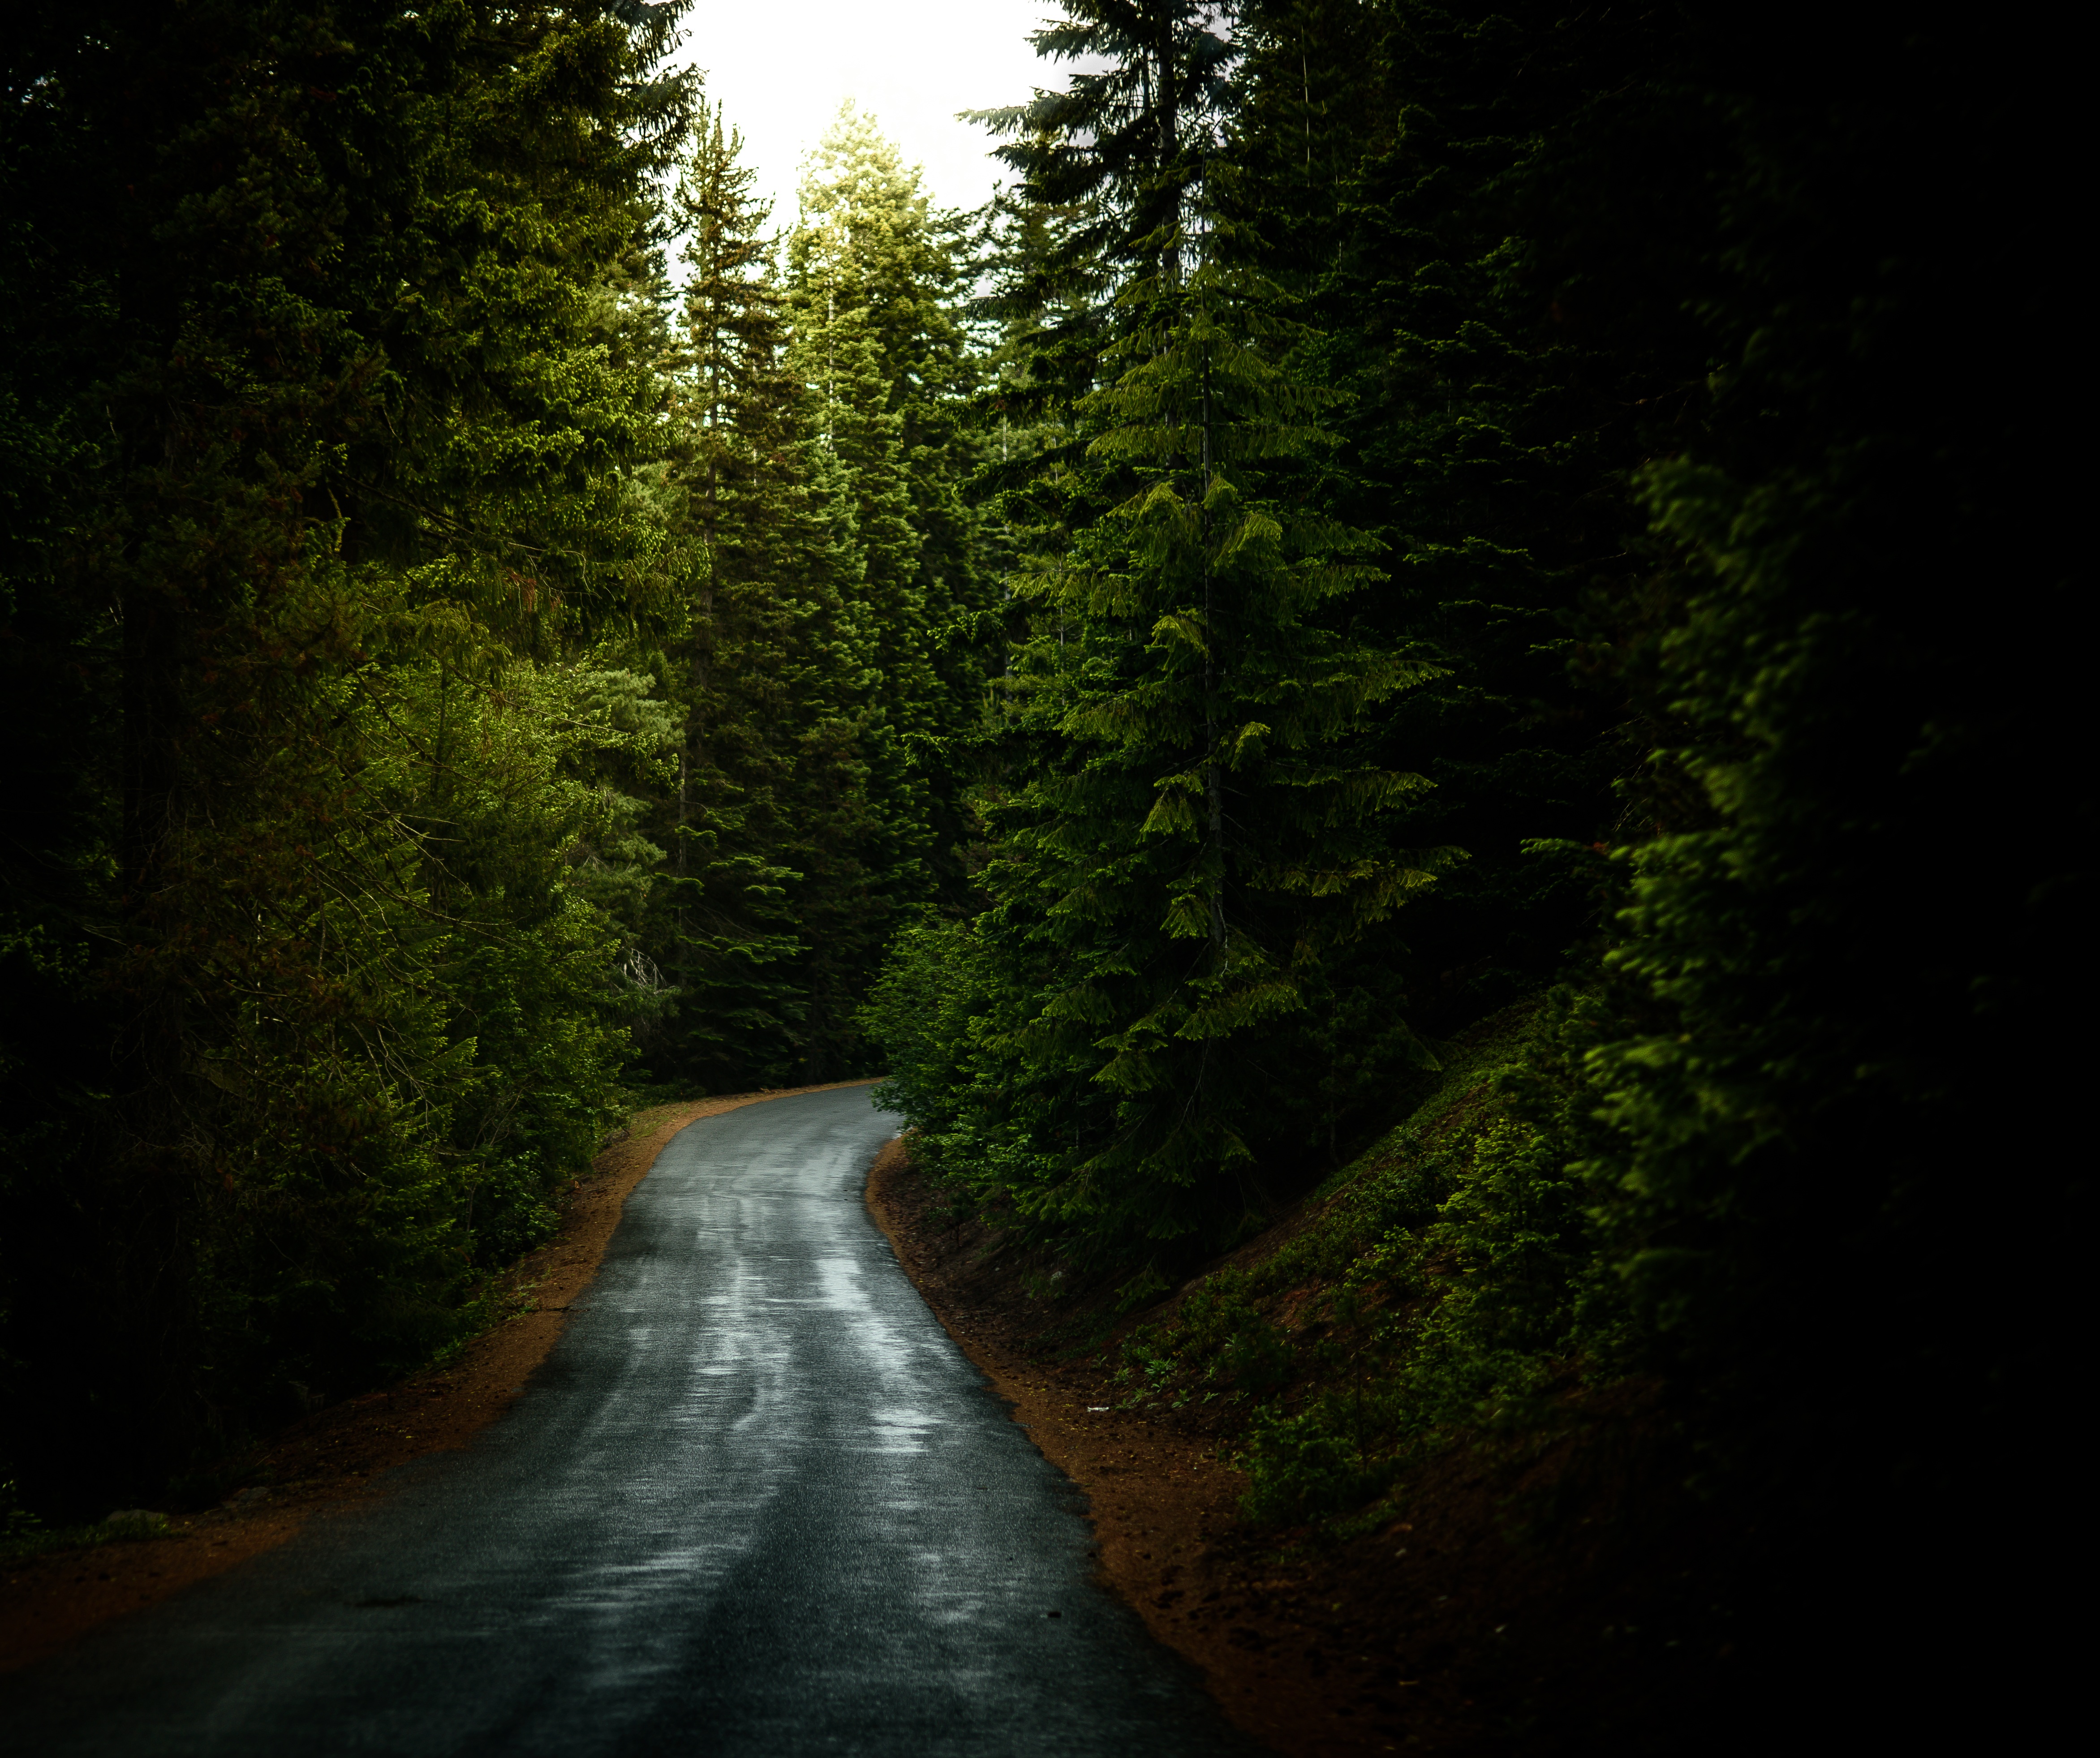
tree, nature, forest, light, plant, road, mist, night, sunlight, morning, leaf, travel, green, jungle, autumn, darkness, trees, woods, rainforest, woodland, habitat, natural environment, atmospheric phenomenon, woody plant